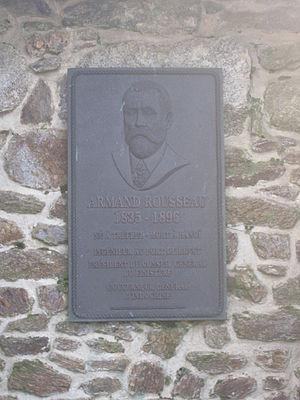
Plaque commémorative d'Armand Rousseau dans le cimetière de Tréflez
Armand Rousseau, est un homme politique finistérien de la gauche républicaine qui termina sa carrière comme gouverneur général de l'Indochine française, où il mourut.
Tréflez [tʁeflɛz] est une commune du département du Finistère, dans la région Bretagne, en France.